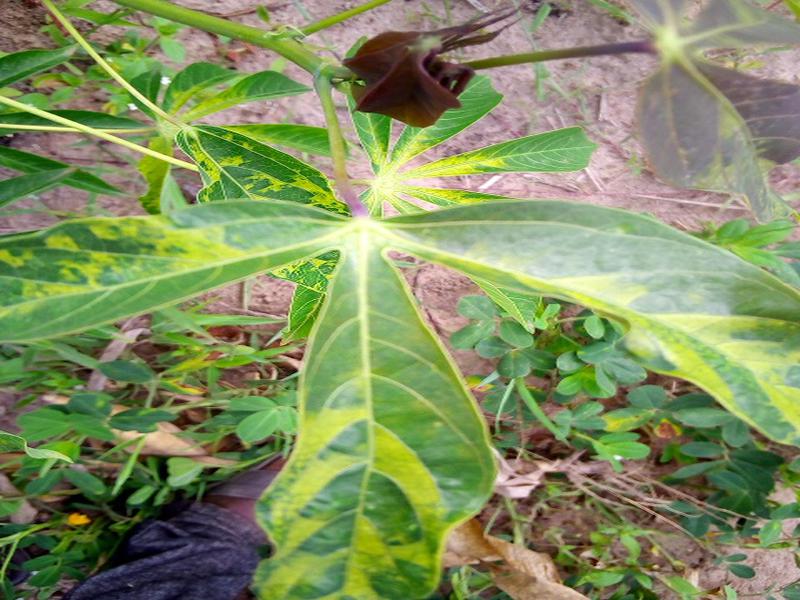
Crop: cassava
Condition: mosaic_disease